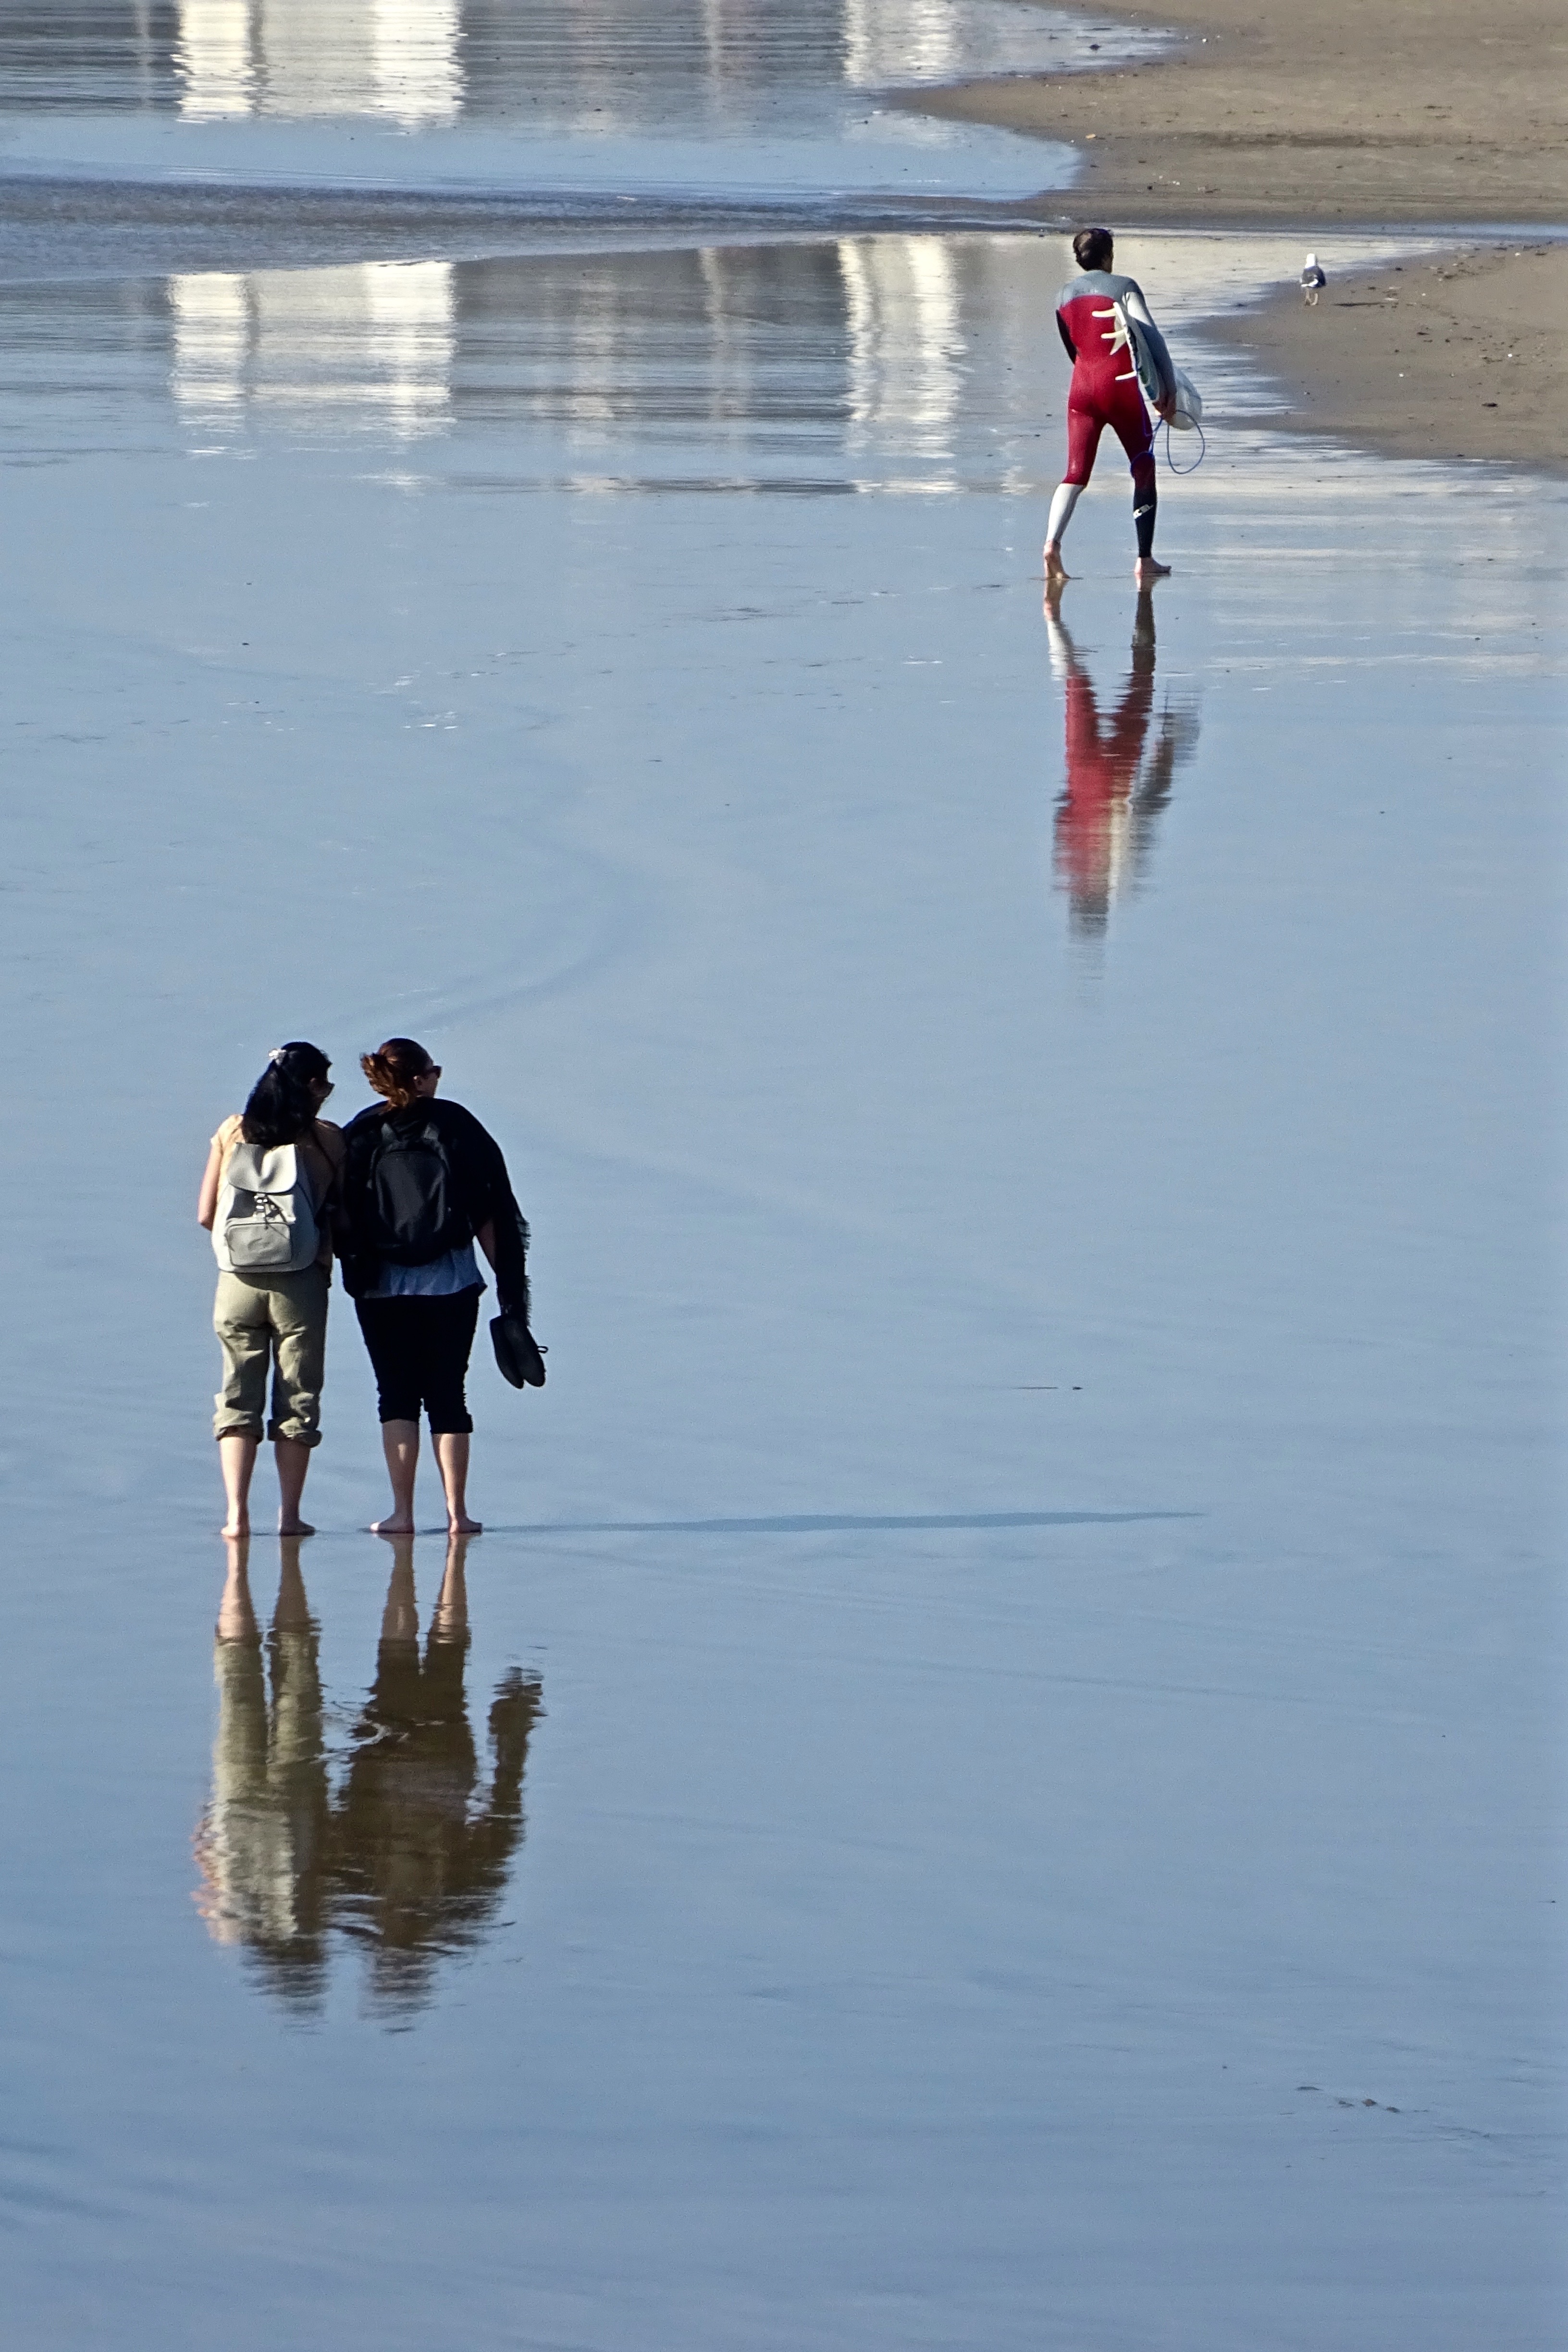
sea, water, winter, ice, paddle, reflection, vehicle, boating, endurance sports